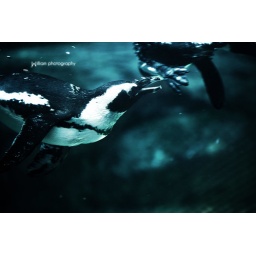
flying in the water - African Penguin